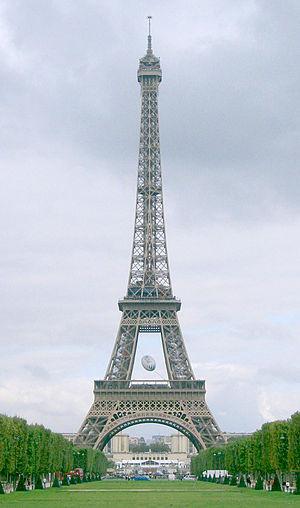
Le One Planet Summit est une réunion internationale sur les changements climatiques qui s'est tenue le 12 décembre 2017 à La Seine Musicale, sur l'île Seguin, à Boulogne-Billancourt.
La géothermie en Île-de-France est la première source d'énergie renouvelable de l'Île-de-France. Elle alimente des réseaux de chaleur urbains.
La réserve naturelle régionale du Grand-Voyeux est une réserve naturelle régionale située en Île-de-France.
Garonor désigne le parc d'activités privé se situant sur les communes d'Aulnay-sous-Bois et du Blanc-Mesnil entre Paris et le pôle aéroportuaire de Roissy et la société qui le gère.